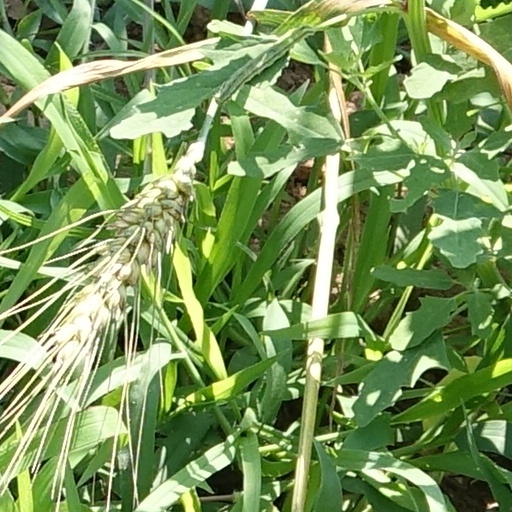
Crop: wheat